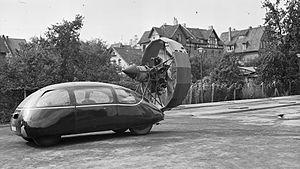
La Schlörwagen est un véhicule expérimental développé par l'ingénieur allemand Karl Schlör von Westhofen-Dirmstein. Le prototype, construit en aluminium, a été développé à l' Aerodynamische Versuchsanstalt Göttingen à Göttingen en 1939 et a longtemps été considéré comme la mise en œuvre la plus aboutie de l' aérodynamisme dans la construction automobile avec un coefficient de traînée mesuré à 0,186.